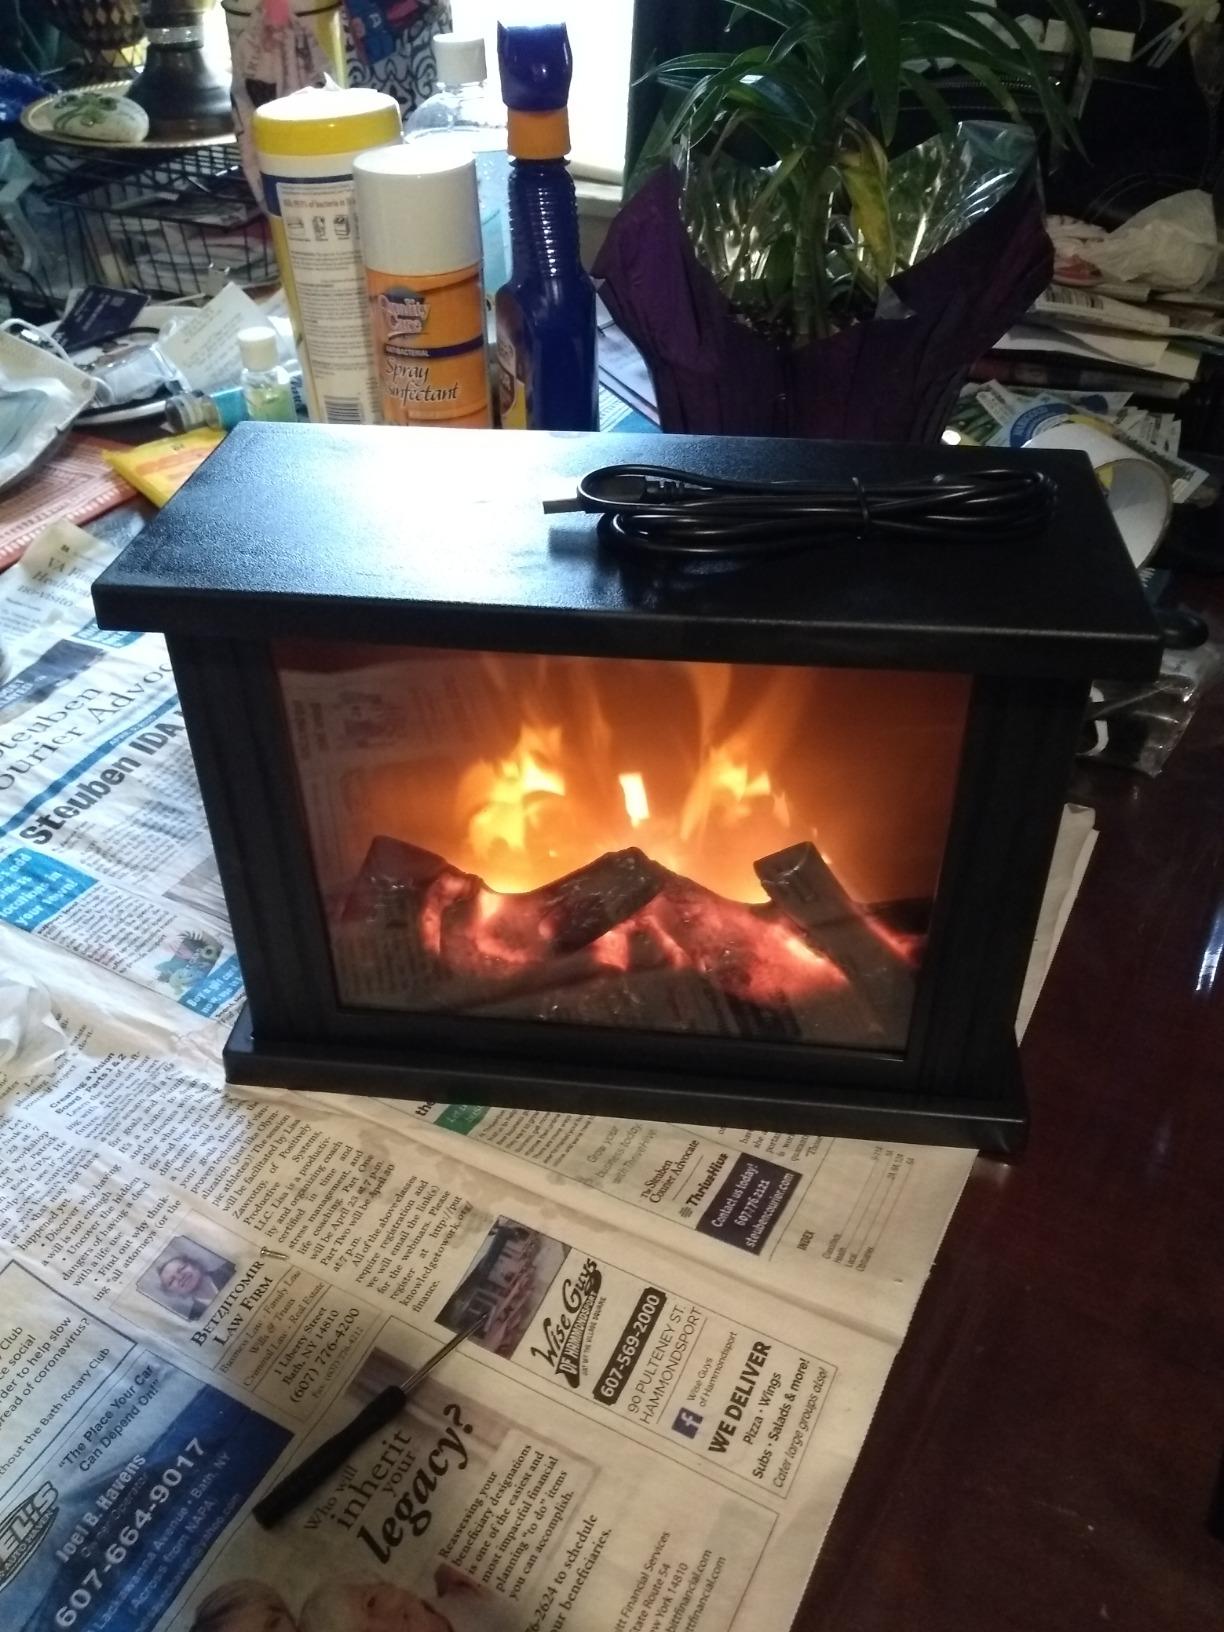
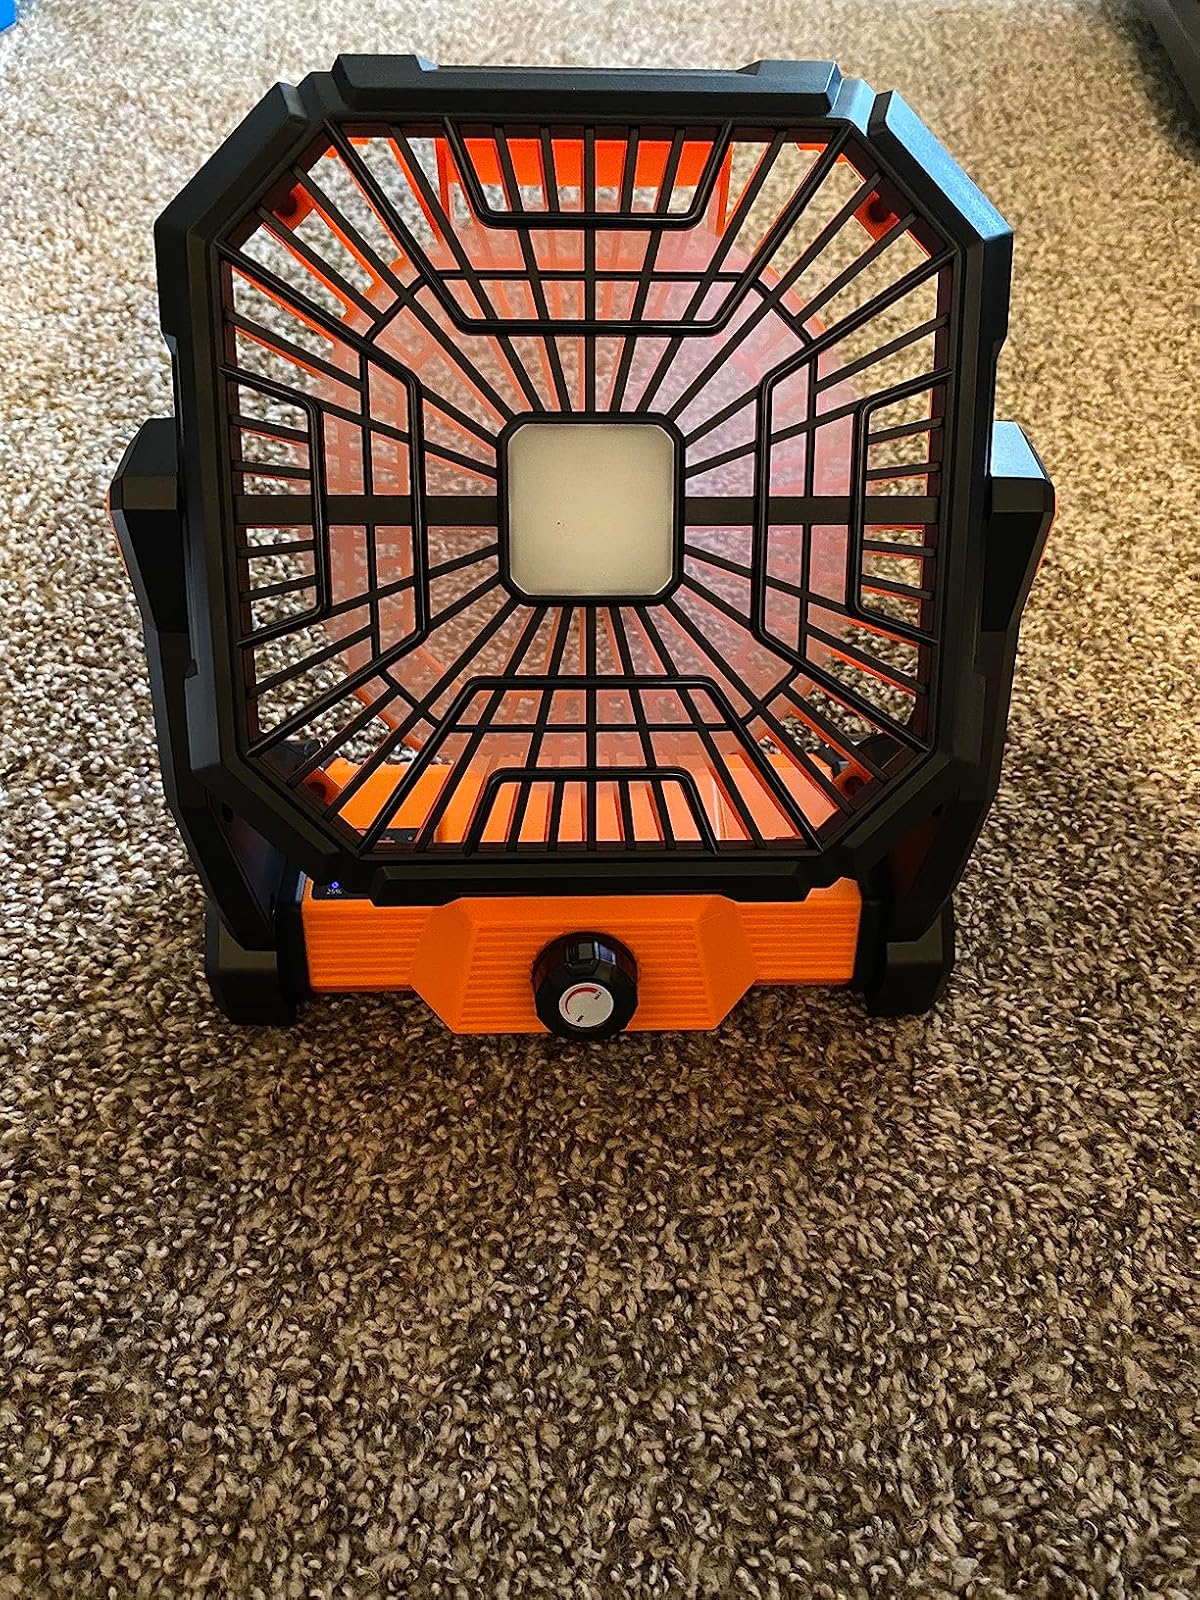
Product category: lantern
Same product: no